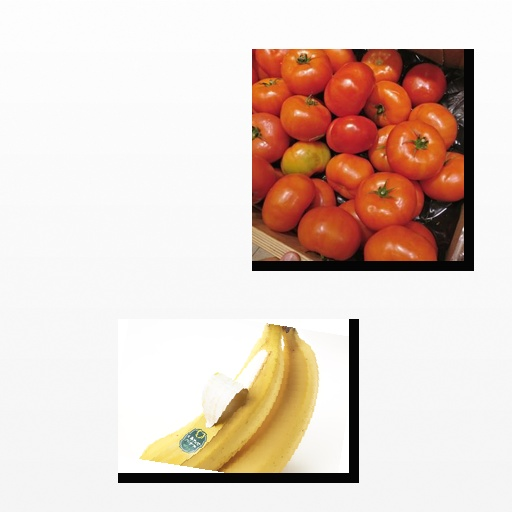
Food items: banana, tomato